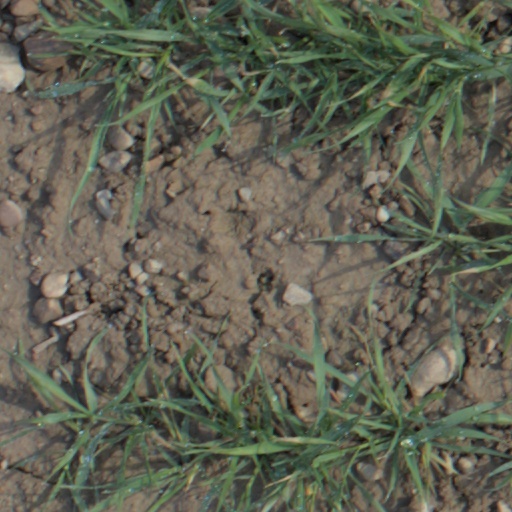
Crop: wheat